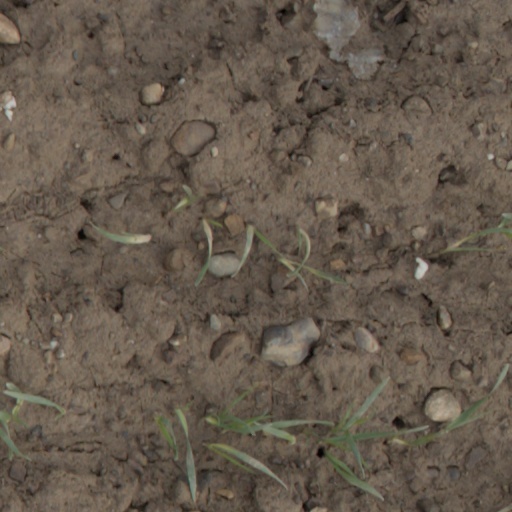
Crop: wheat